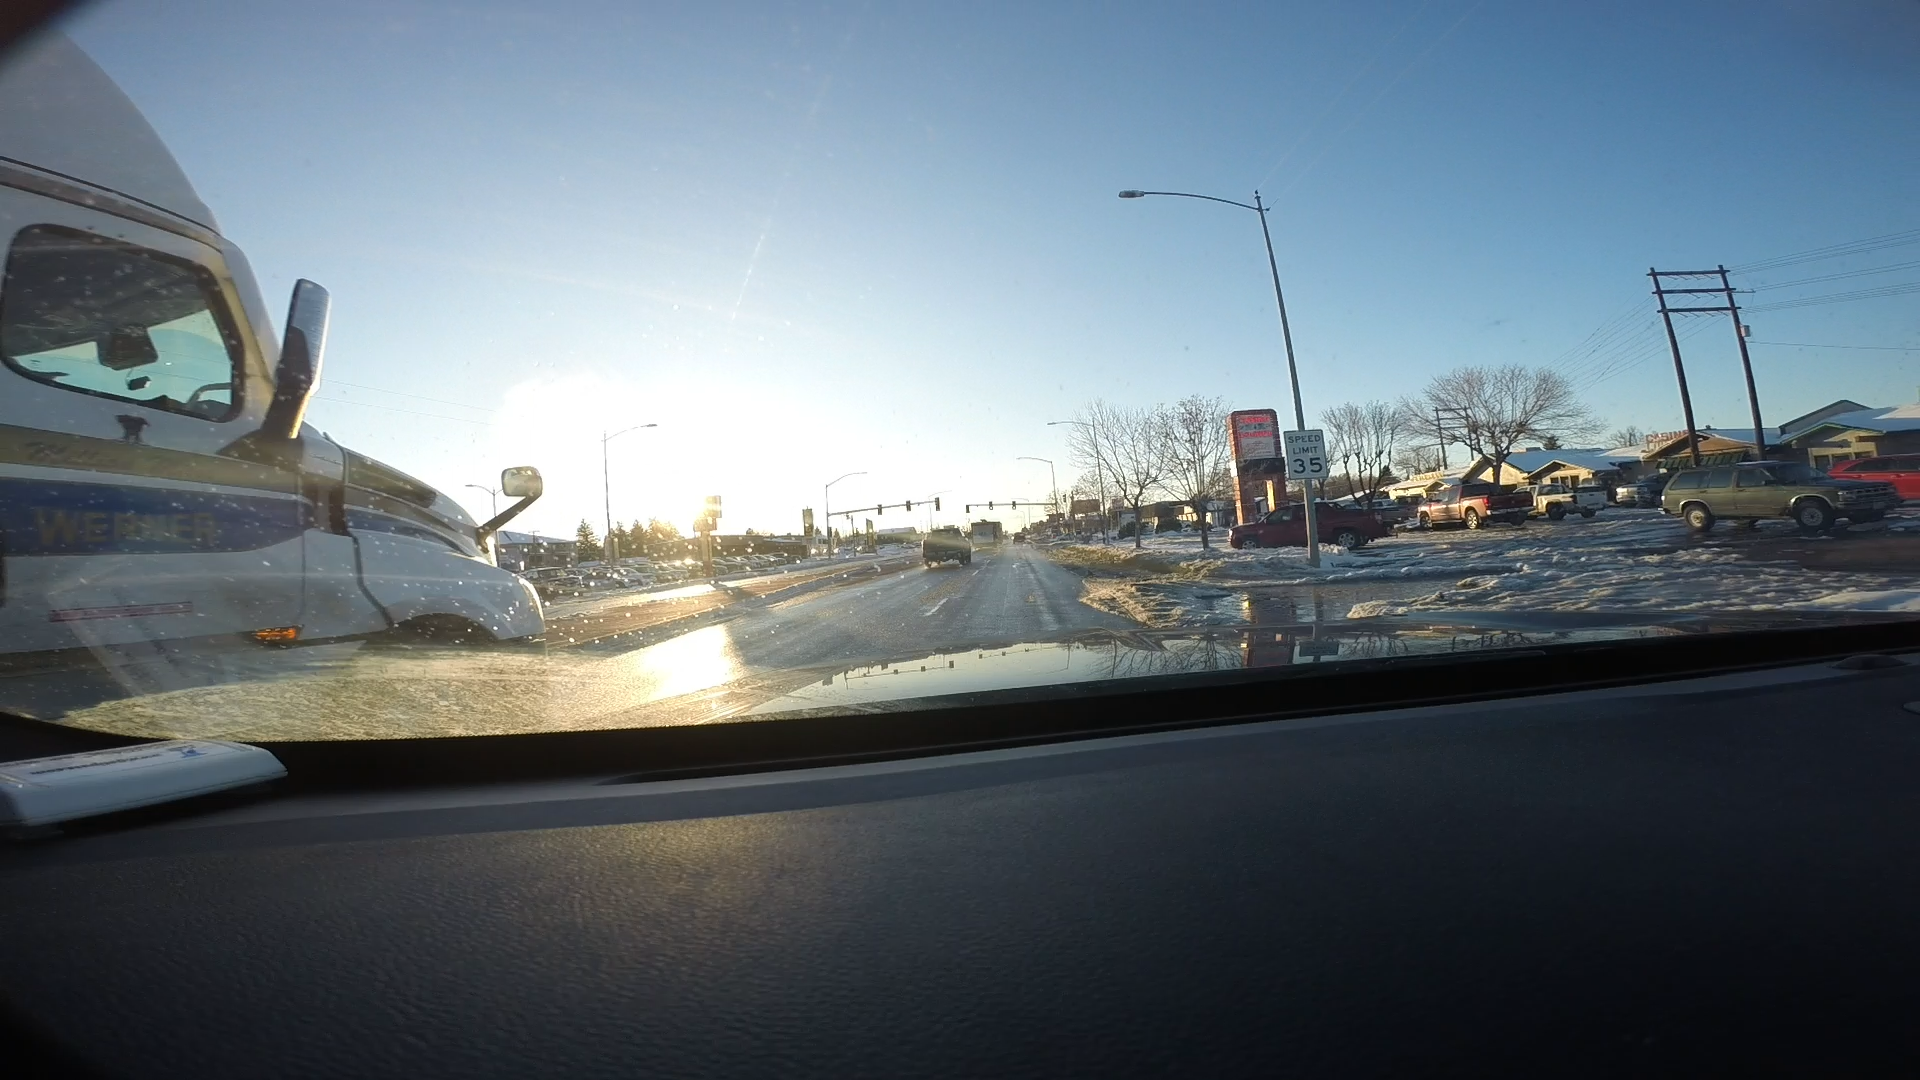
Speed limit sign label: mph35